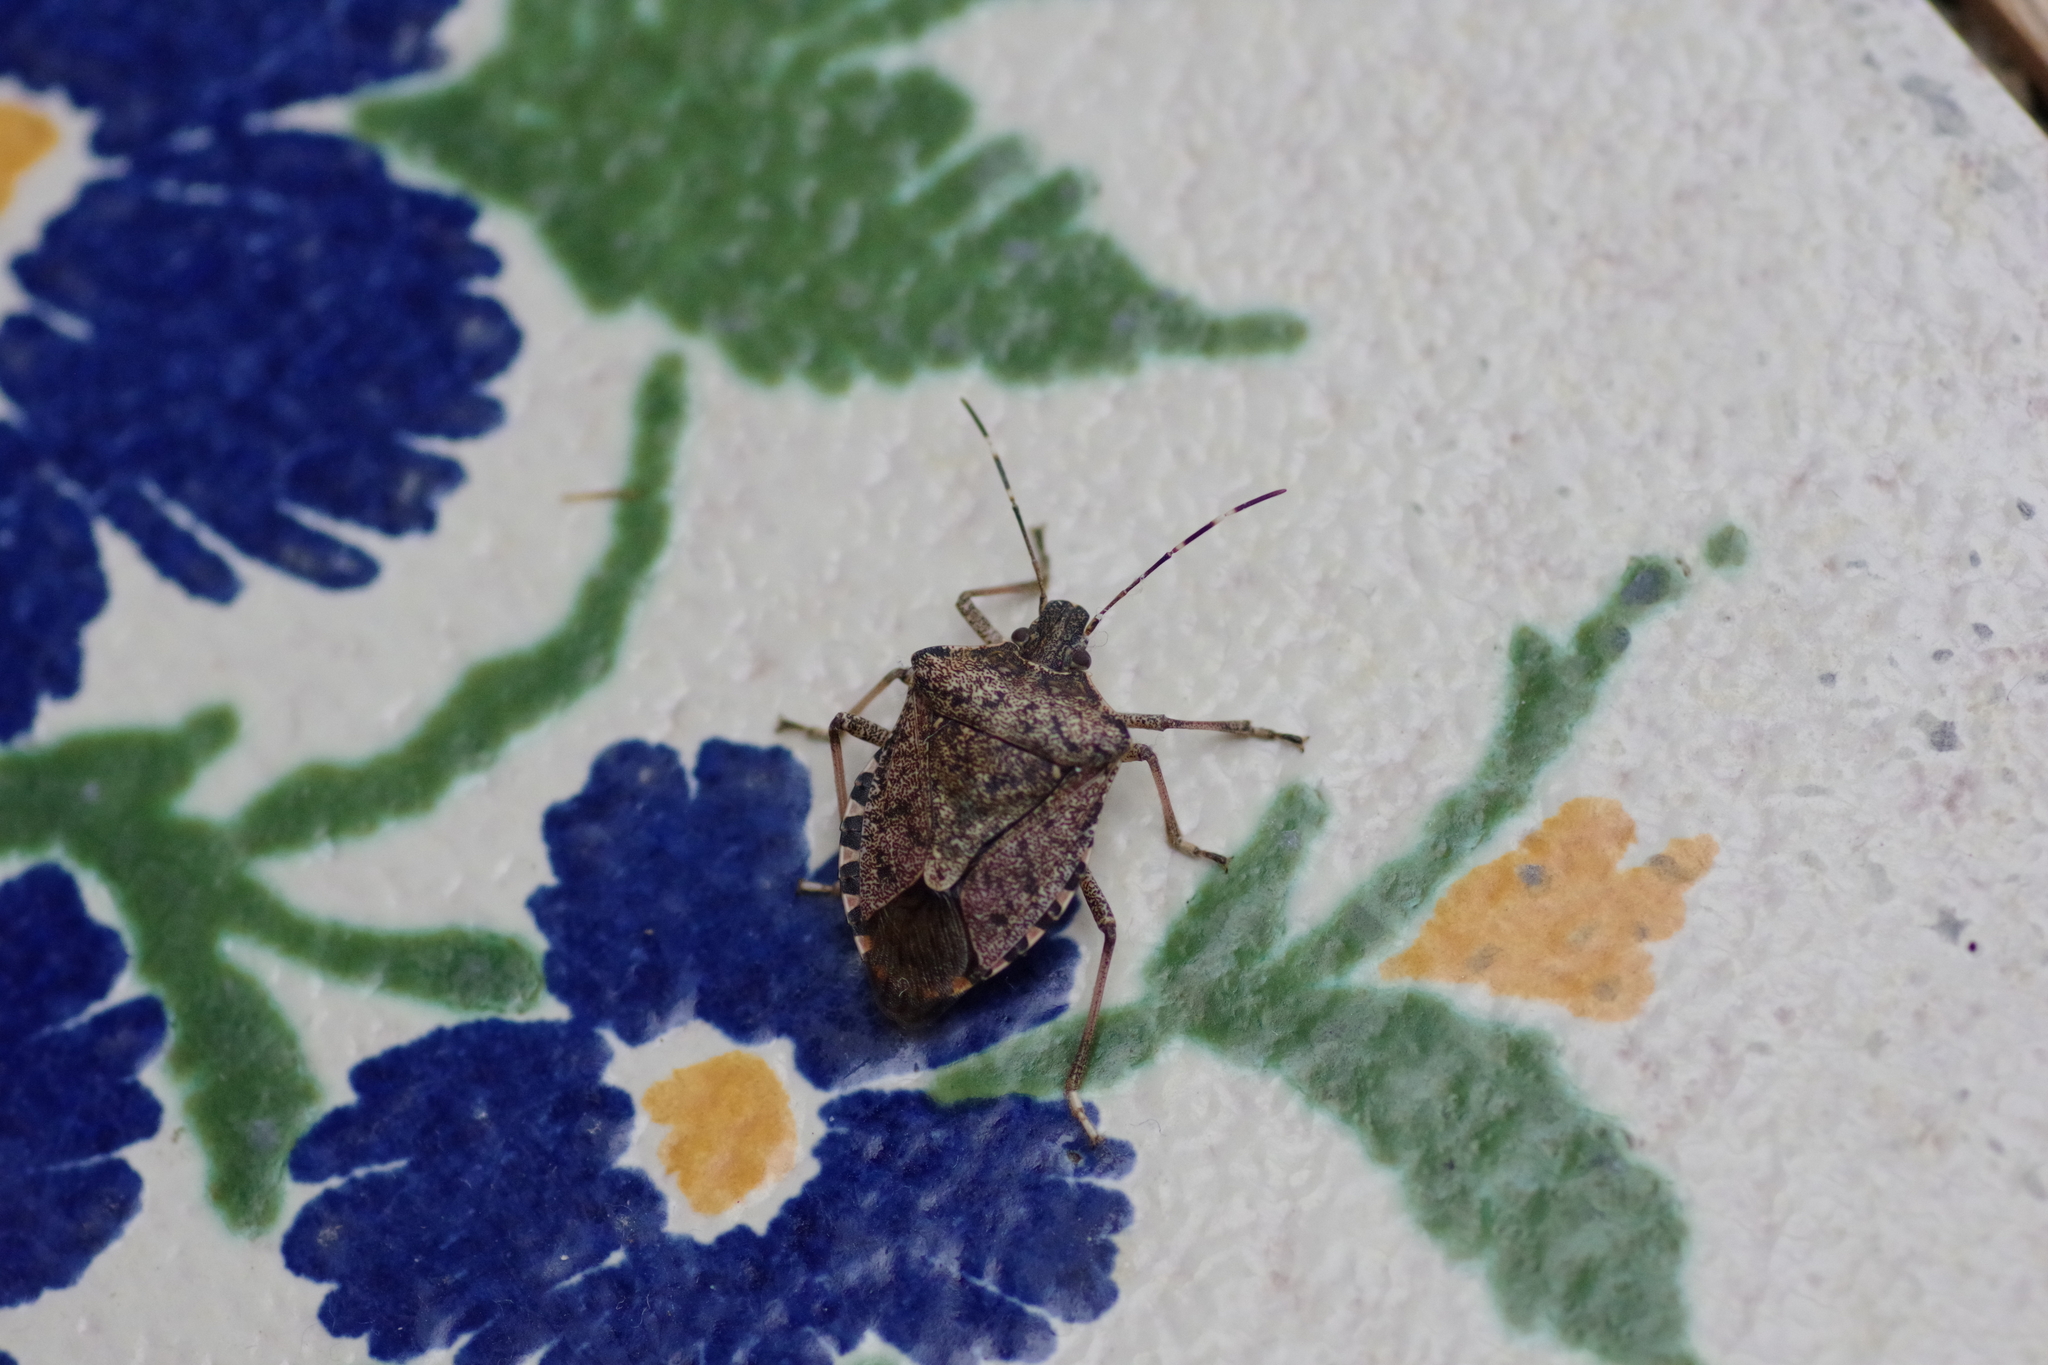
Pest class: stink_bug